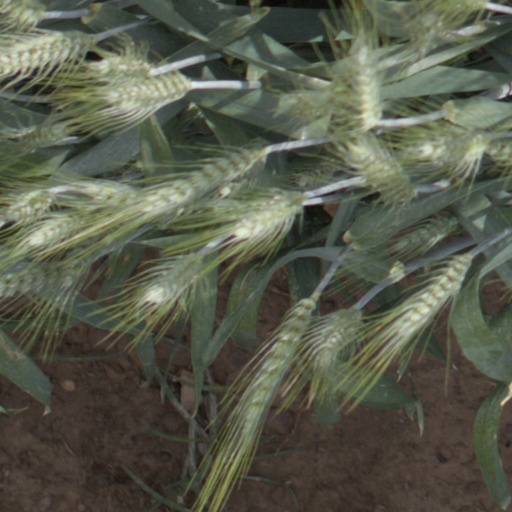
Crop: wheat